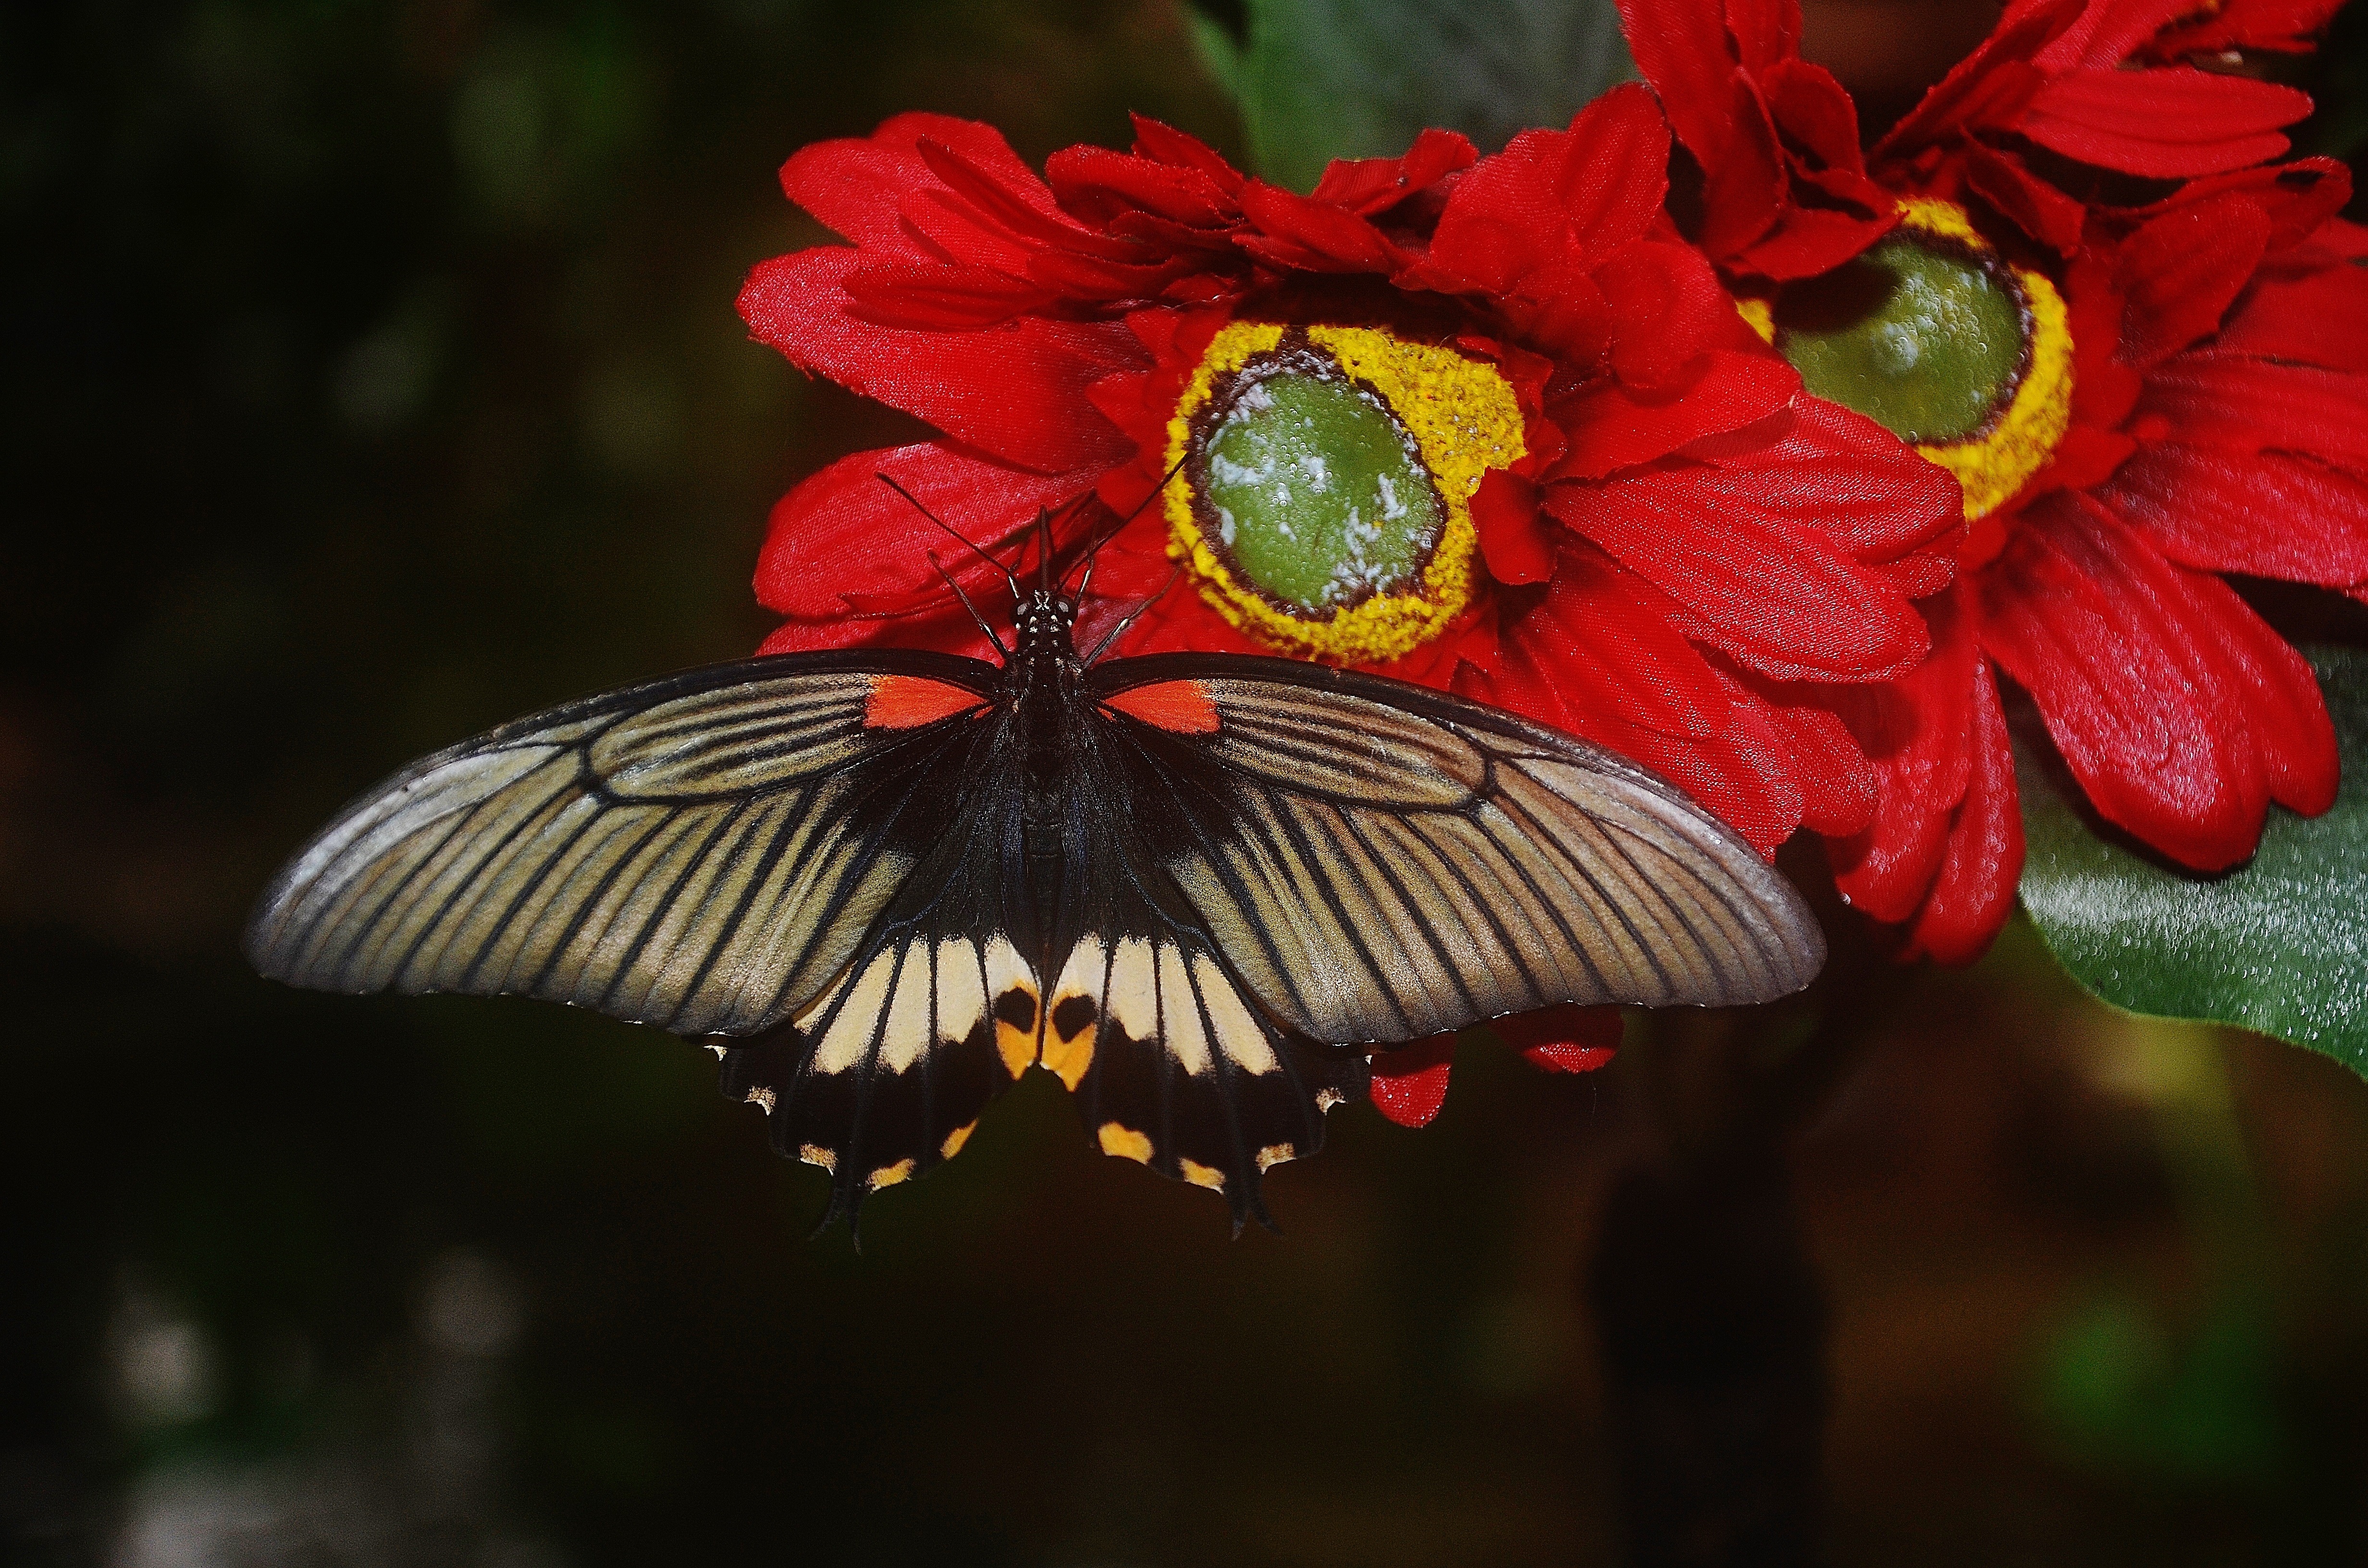
nature, wing, plant, white, photography, leaf, flower, petal, animal, red, tropical, insect, macro, botany, butterfly, black, colorful, flora, fauna, invertebrate, close up, single, wings, vibrant, nectar, macro photography, pollinator, moths and butterflies